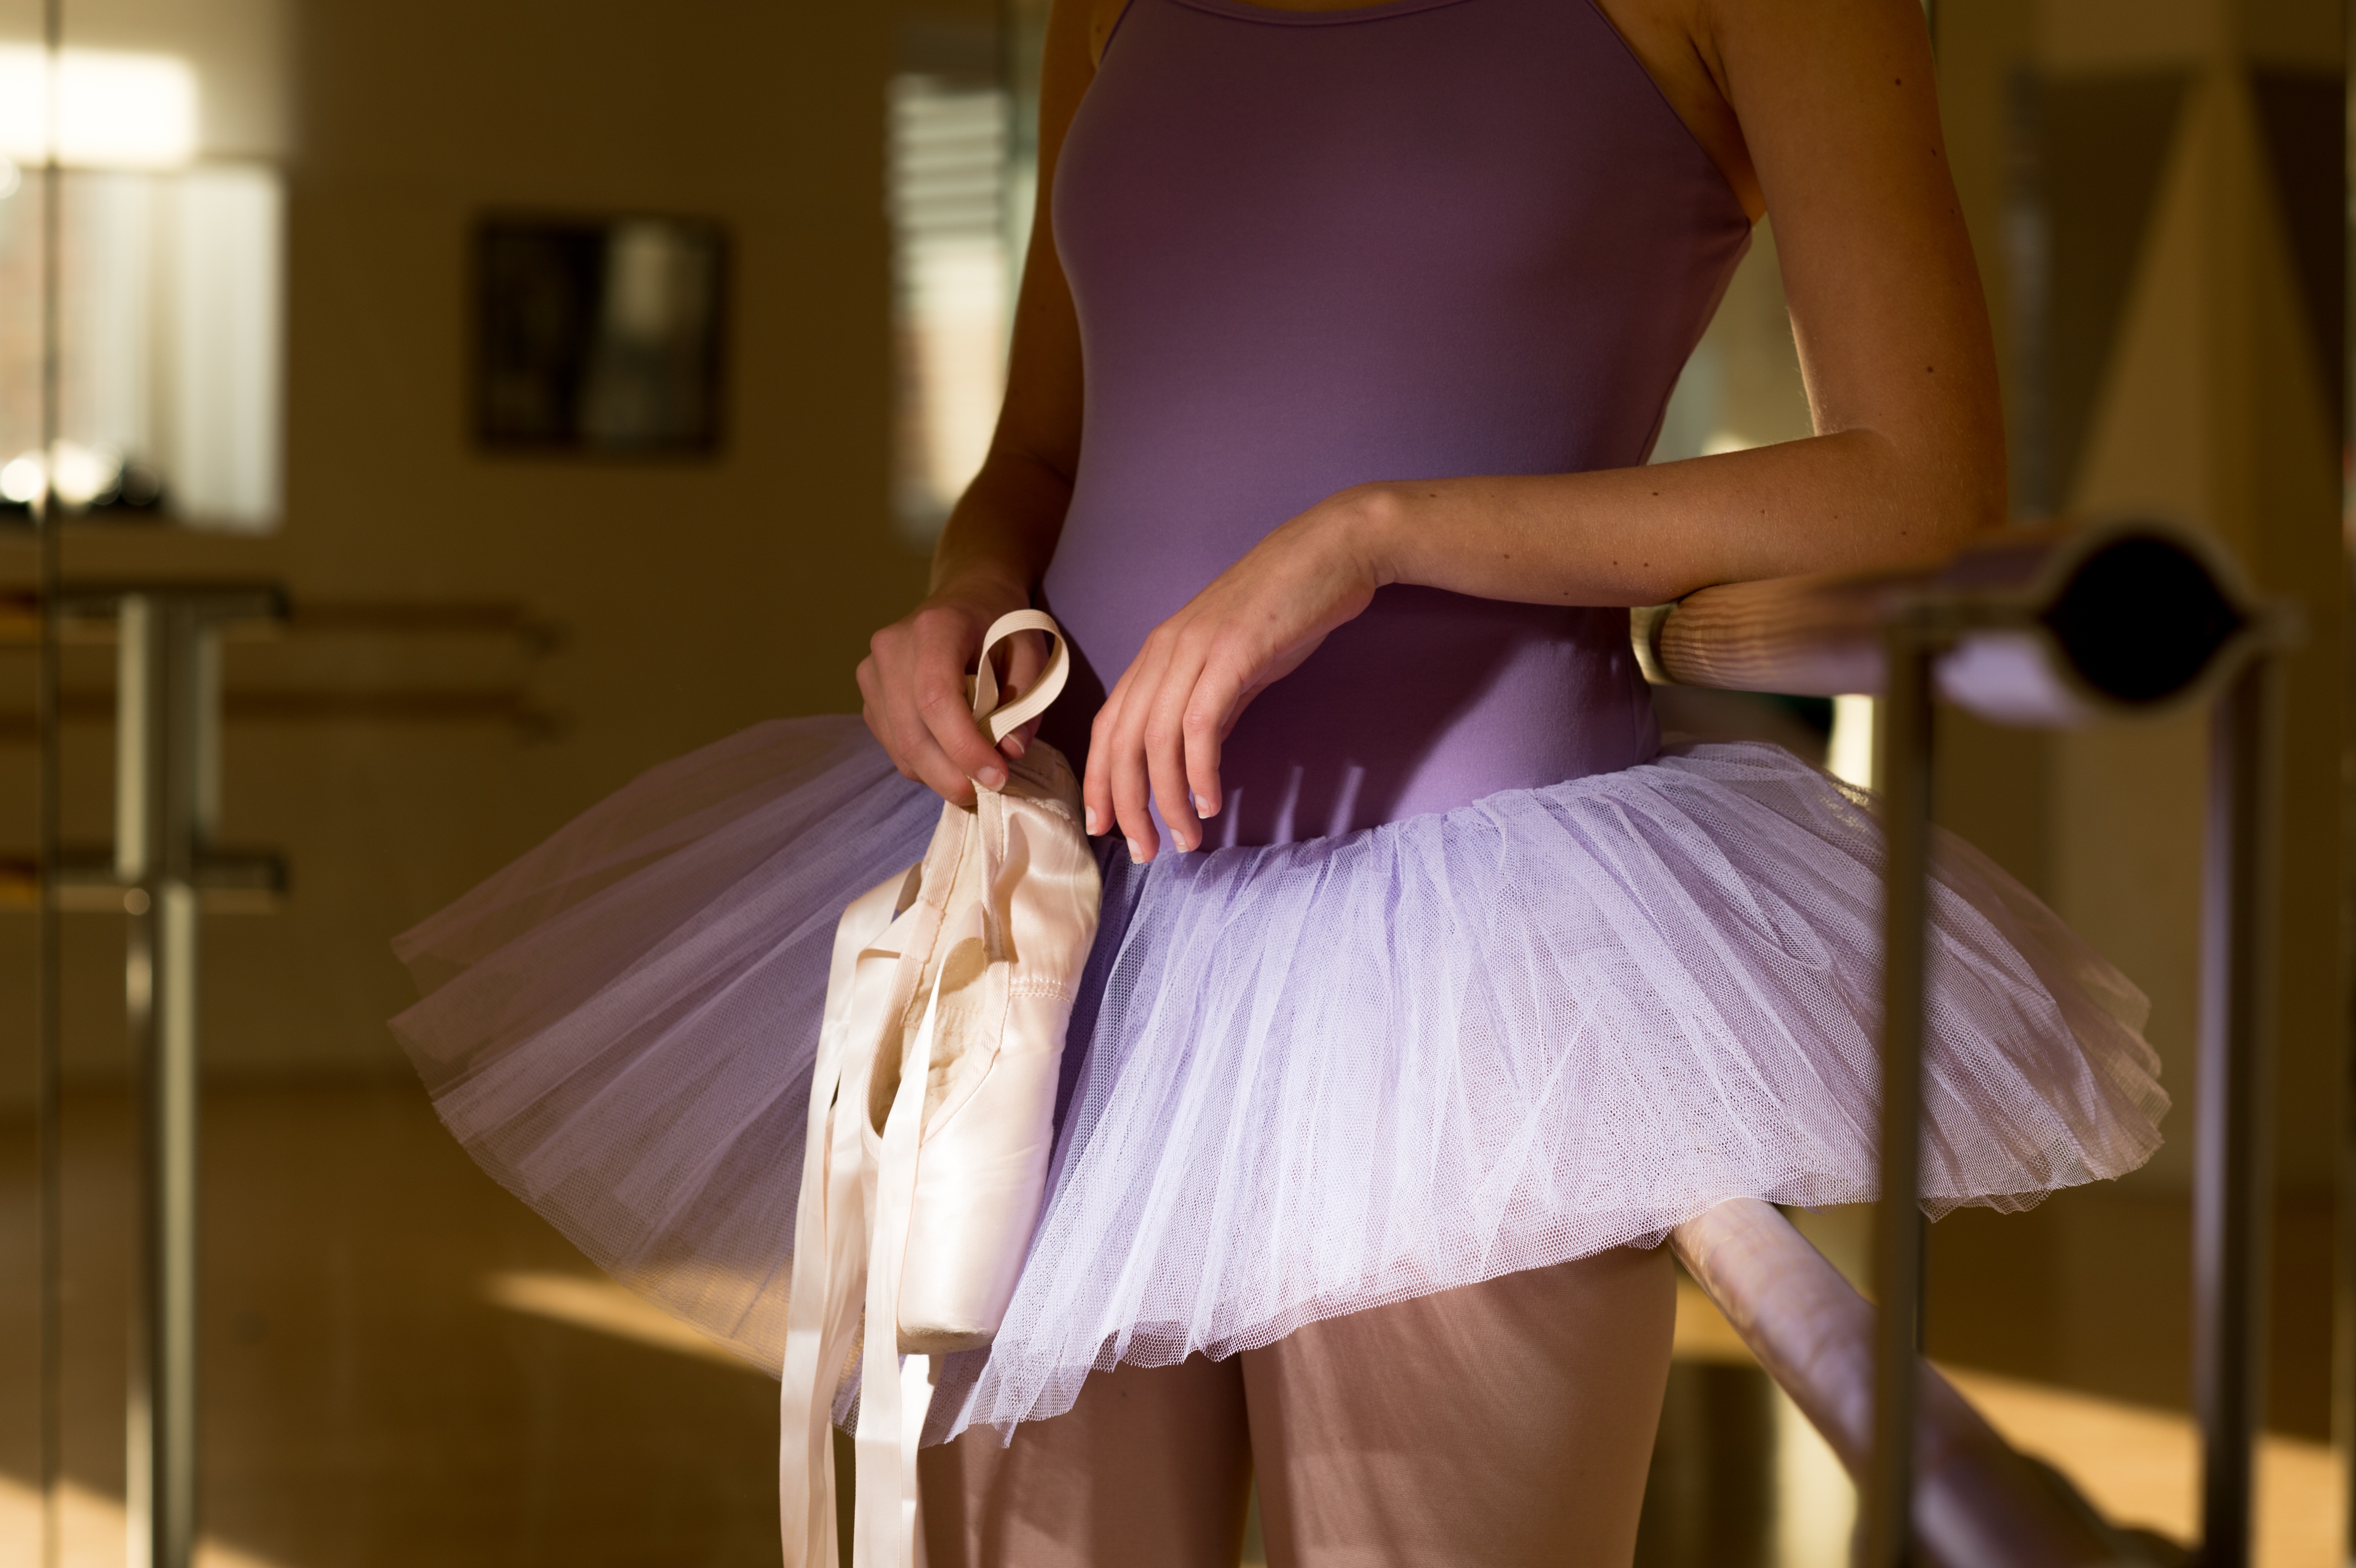
bar, dance, fashion, slipper, ballet, dancer, performance art, classical, dress, sports, event, entertainment, performing arts, team sport, modern dance, classic dance, dance slipper